European Cenozoic Rift System

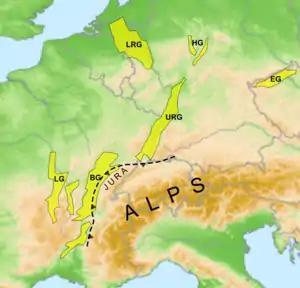
Topographic map with location of ECRIS rift basins: LG=Limagne Graben, BG=Bresse Graben, URG=Upper Rhine Graben, LRG=Lower Rhine Graben, HG=Hessian Grabens & EG=Eger Graben, and Jura mountains with frontal thin-skinned thrust shown

The European Cenozoic Rift System (ECRIS) is a long system of rifts formed in the foreland of the Alps as the lithosphere responded to the effects of the Alpine and Pyrenean orogenies. The system began to form during the Late Eocene and parts (particularly the Upper and Lower Rhine Grabens) remain seismically active today and are responsible for most of the larger earthquakes in Europe, north of the Alps.